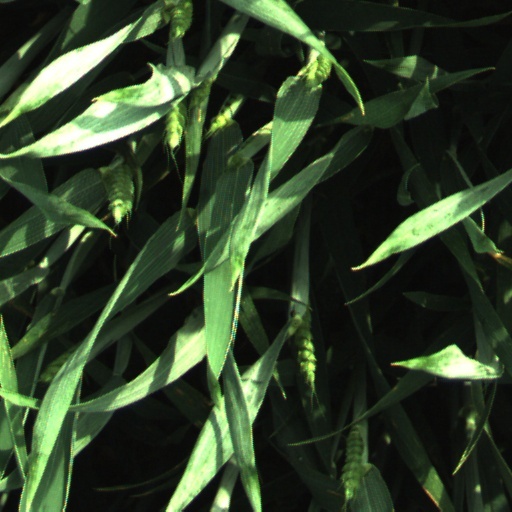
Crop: wheat